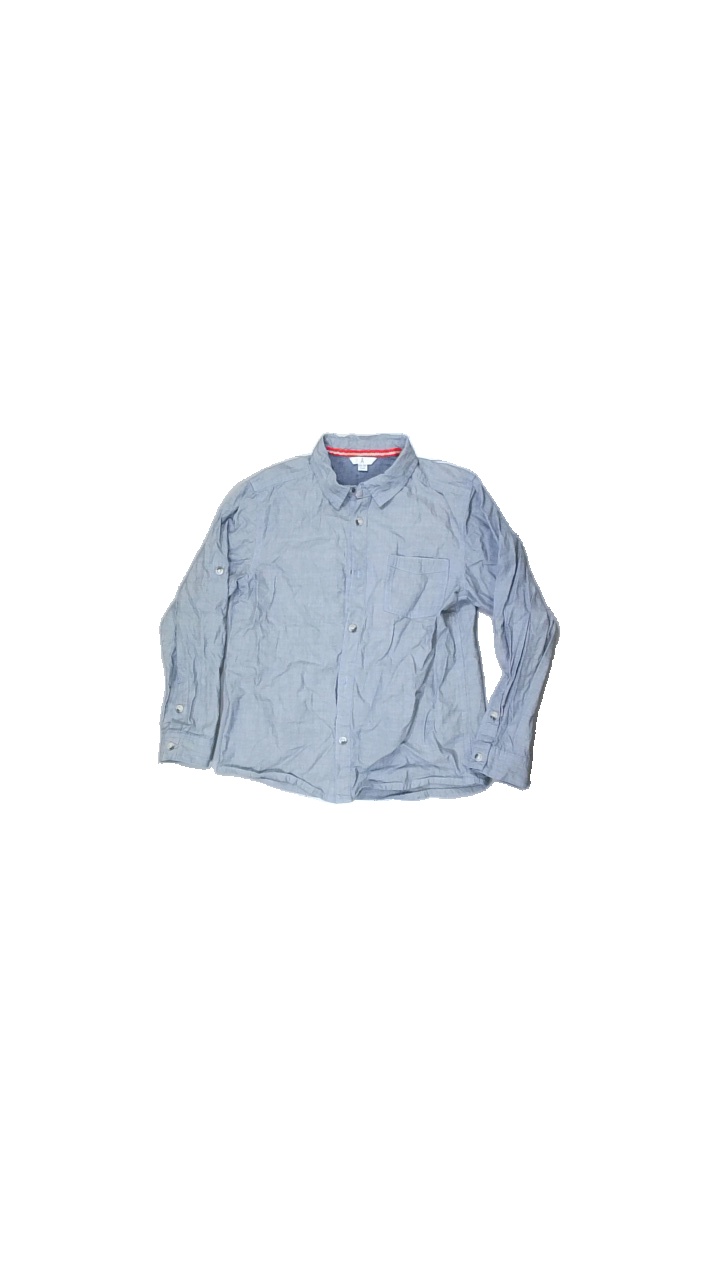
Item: Shirt (Children)
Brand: Åhléns
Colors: Blue
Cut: Regular
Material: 100% cotton
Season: All
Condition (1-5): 5
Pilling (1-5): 5
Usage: Reuse
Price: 50-100